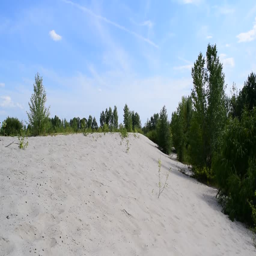
green trees in the desert outside the city